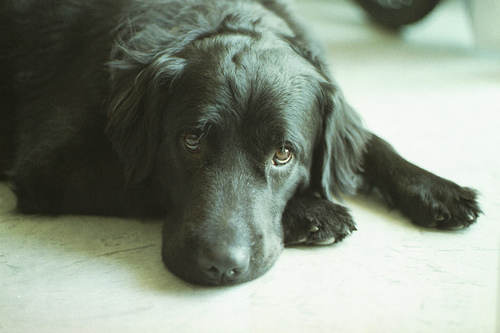
Animal: dog
Breed: newfoundland